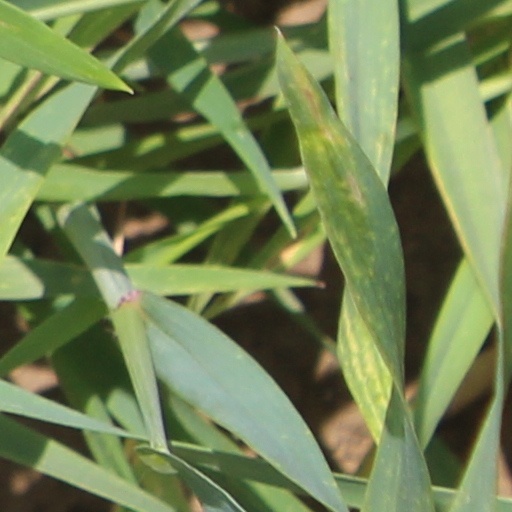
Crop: wheat